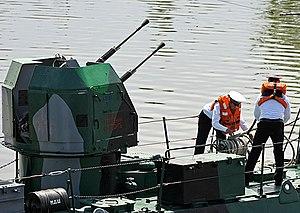
Project 1204 avec le nom de code "Schmel" est une classe de petites canonnières qui a été développée pendant la guerre froide comme navire de patrouille côtière et fluviale pour la marine soviétique. Entre 1967 et 1972, 118 bateaux ont été construits par trois chantiers navals. Ils ont été utilisés par l'Union soviétique et ses États successeurs. Une cinquantaine d'entre eux avaient pris leur retraite en 2008. Beaucoup sont encore exploités par la Fédération de Russie aujourd'hui.